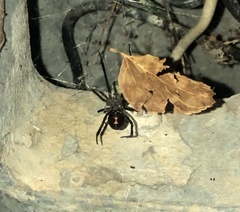
Species: Lactrodectus_hesperus